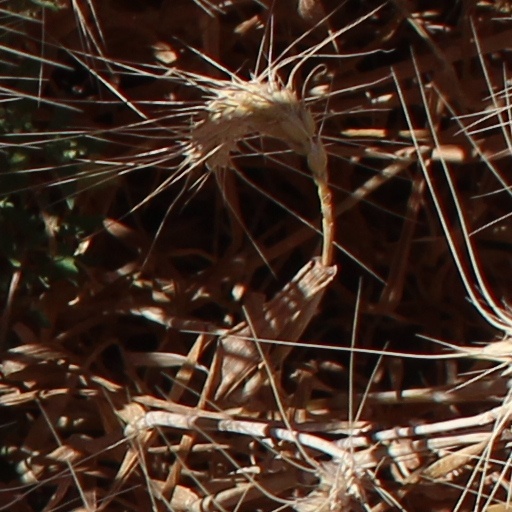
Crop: wheat